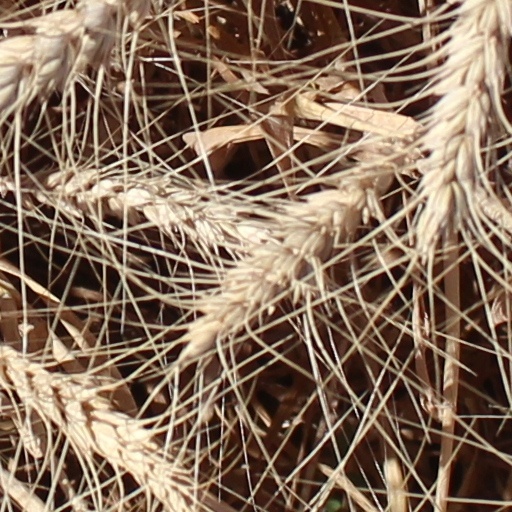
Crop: wheat